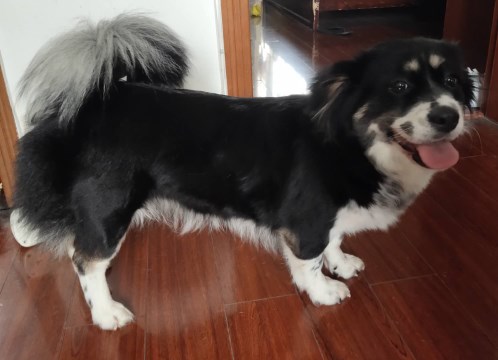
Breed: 806-n000129-papillon